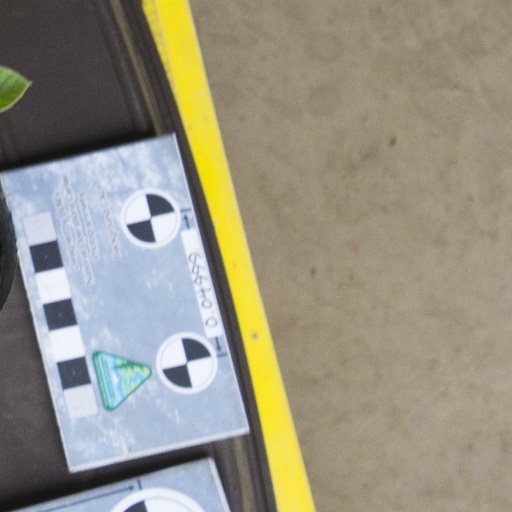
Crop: soybean